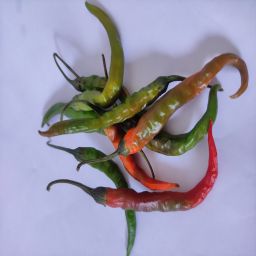
Crop: Chile Pepper
Quality: Old